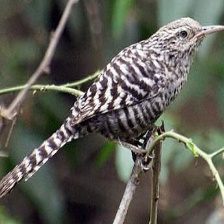
Species: FASCIATED WREN
Scientific name: CAMPYLORHYNCHUS FASCIATUS